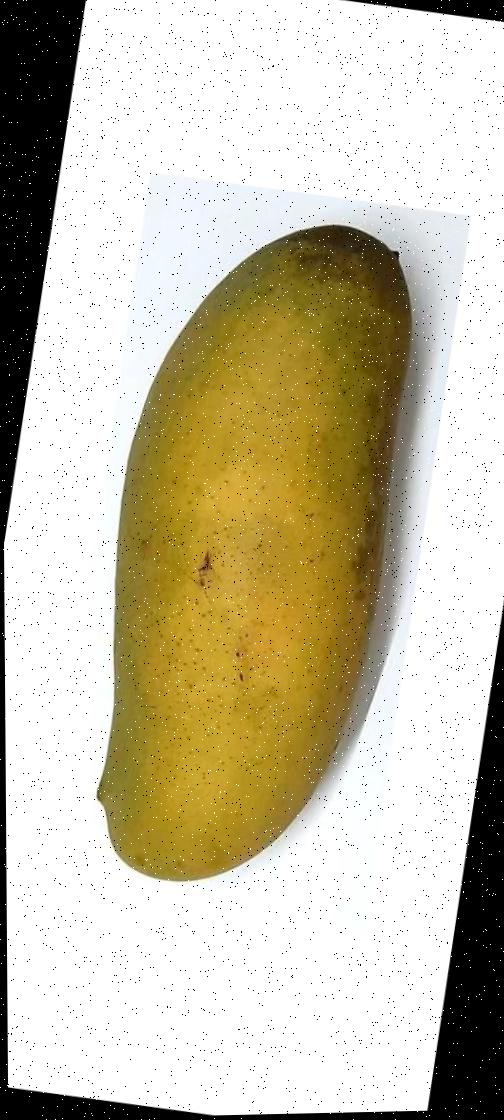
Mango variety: Banana Mango